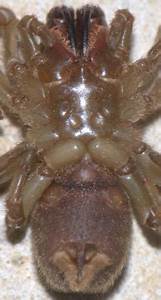
Label: spider